Darlinghurst Courthouse

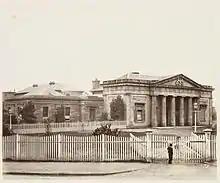
Darlinghurst Courthouse, 1872.

Darlinghurst Courthouse and residence was originally designed by the Colonial Architect Mortimer Lewis. Work commenced in 1835 but was not completed until 1844. The construction of a new courthouse and gaol had been a priority of the incoming Governor of New South Wales, Richard Bourke, who was concerned by the need to march prisoners through the city from the gaol on George Street to the courthouse on King Street.